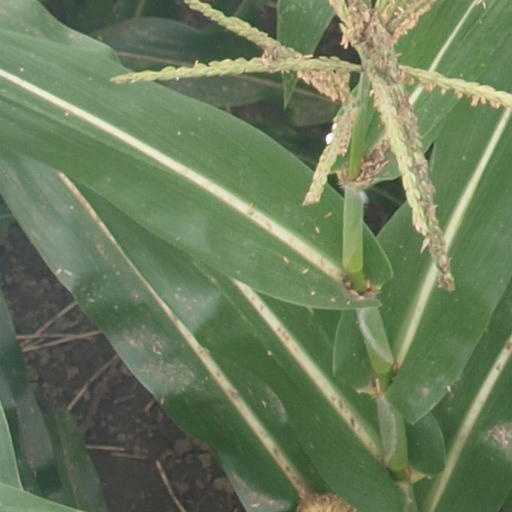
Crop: maize; corn